Temporary Commission on Employee Loyalty

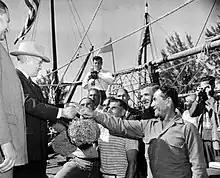
Harry S. Truman with Greek American sponge divers, Florida (1947), a short time after the life of the TCEL

On November 25, 1946, U.S. President Harry S. Truman announced the creation of the President's Temporary Commission on Employee Loyalty (TCEL) (November 25, 1946 – February 1, 1947).